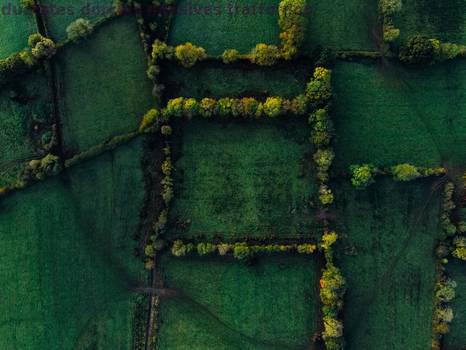
Label: Watermark